The Hot Chick

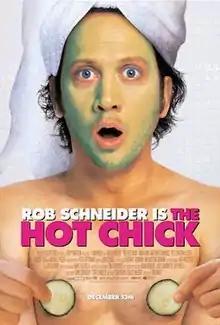
Theatrical release poster

The Hot Chick is a 2002 American fantasy comedy film directed by Tom Brady (in his directorial debut), from a screenplay by Brady and Rob Schneider, and starring Schneider, Anna Faris, Matthew Lawrence, Eric Christian Olsen, and Rachel McAdams in her film debut. The film follows Jessica Spencer (McAdams), a mean-spirited cheerleader who switches bodies with incompetent criminal Clive Maxtone (Schneider). When Jessica discovers that the switch was caused by a pair of enchanted earrings she had stolen, one of which accidentally ended up in Clive's possession, she enlists the help of her friends to get the earrings back together before the switch becomes permanent.